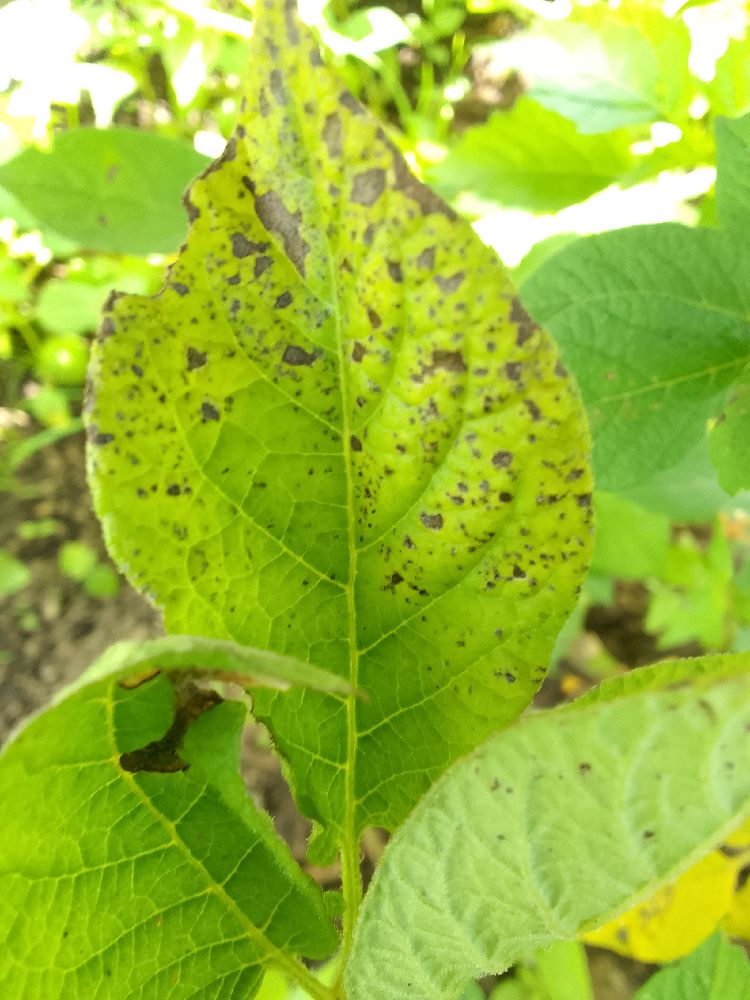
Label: Early blight